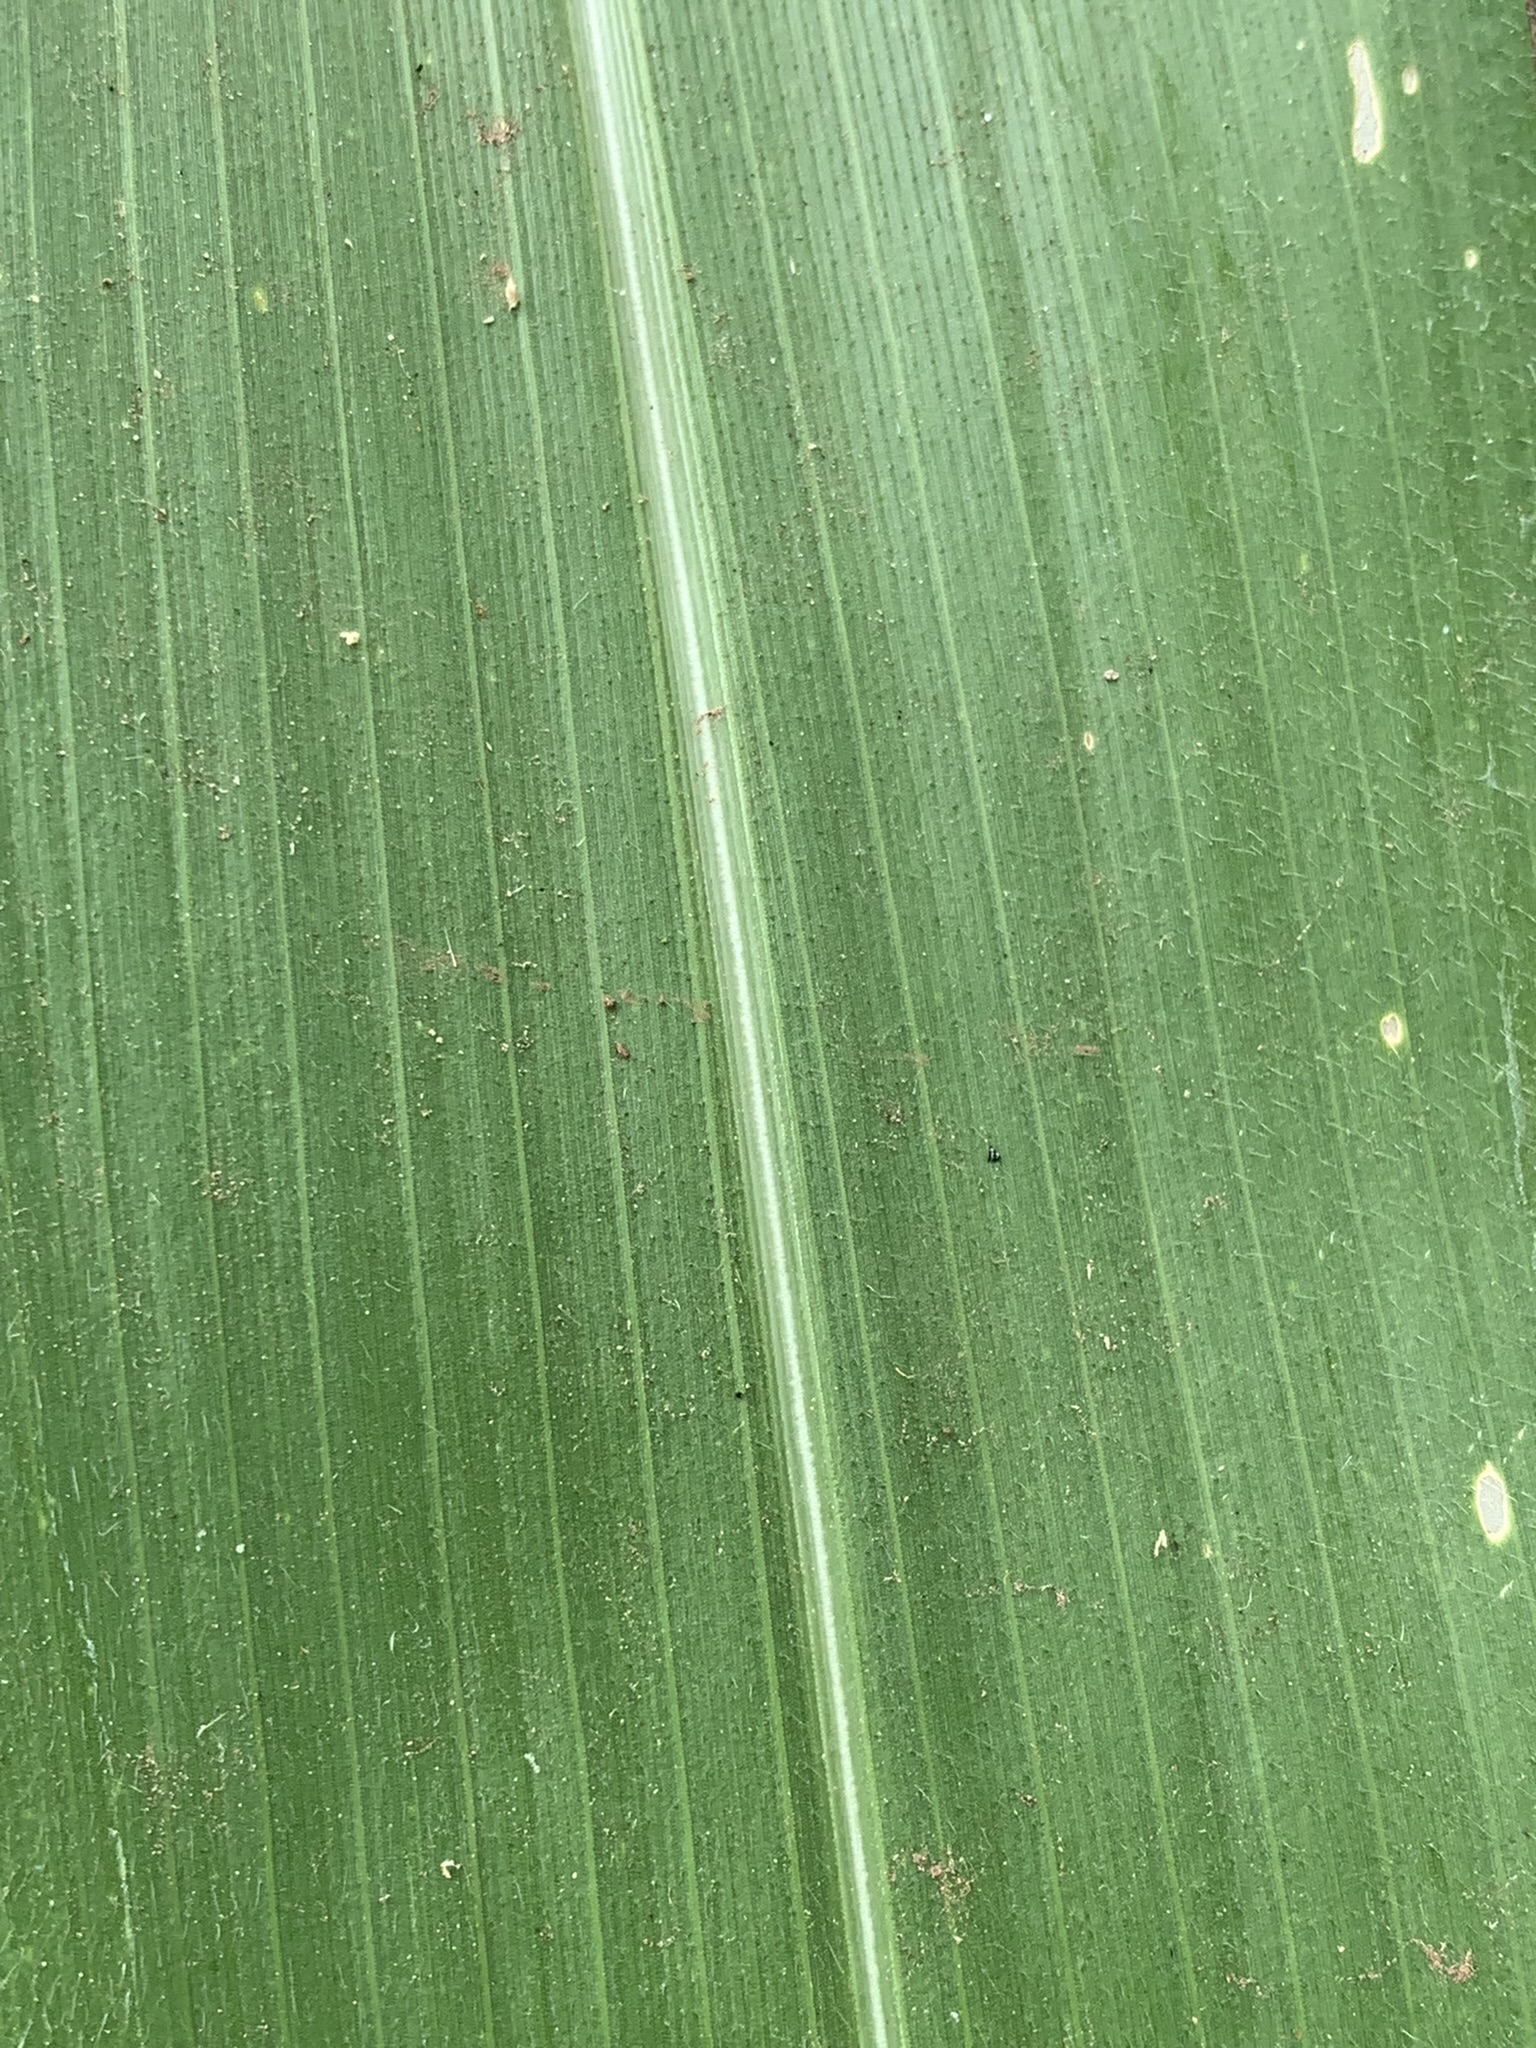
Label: Healthy